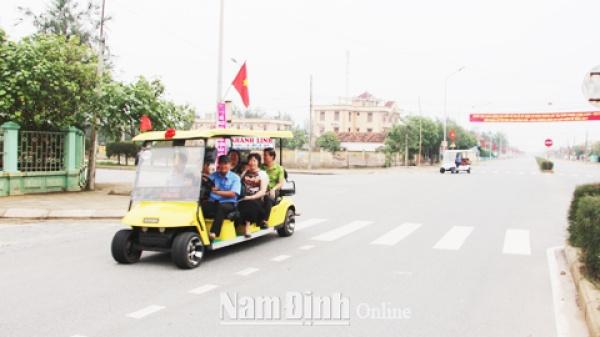
có một vài người đang ngồi trên chiếc xe điện du lịch màu vàng